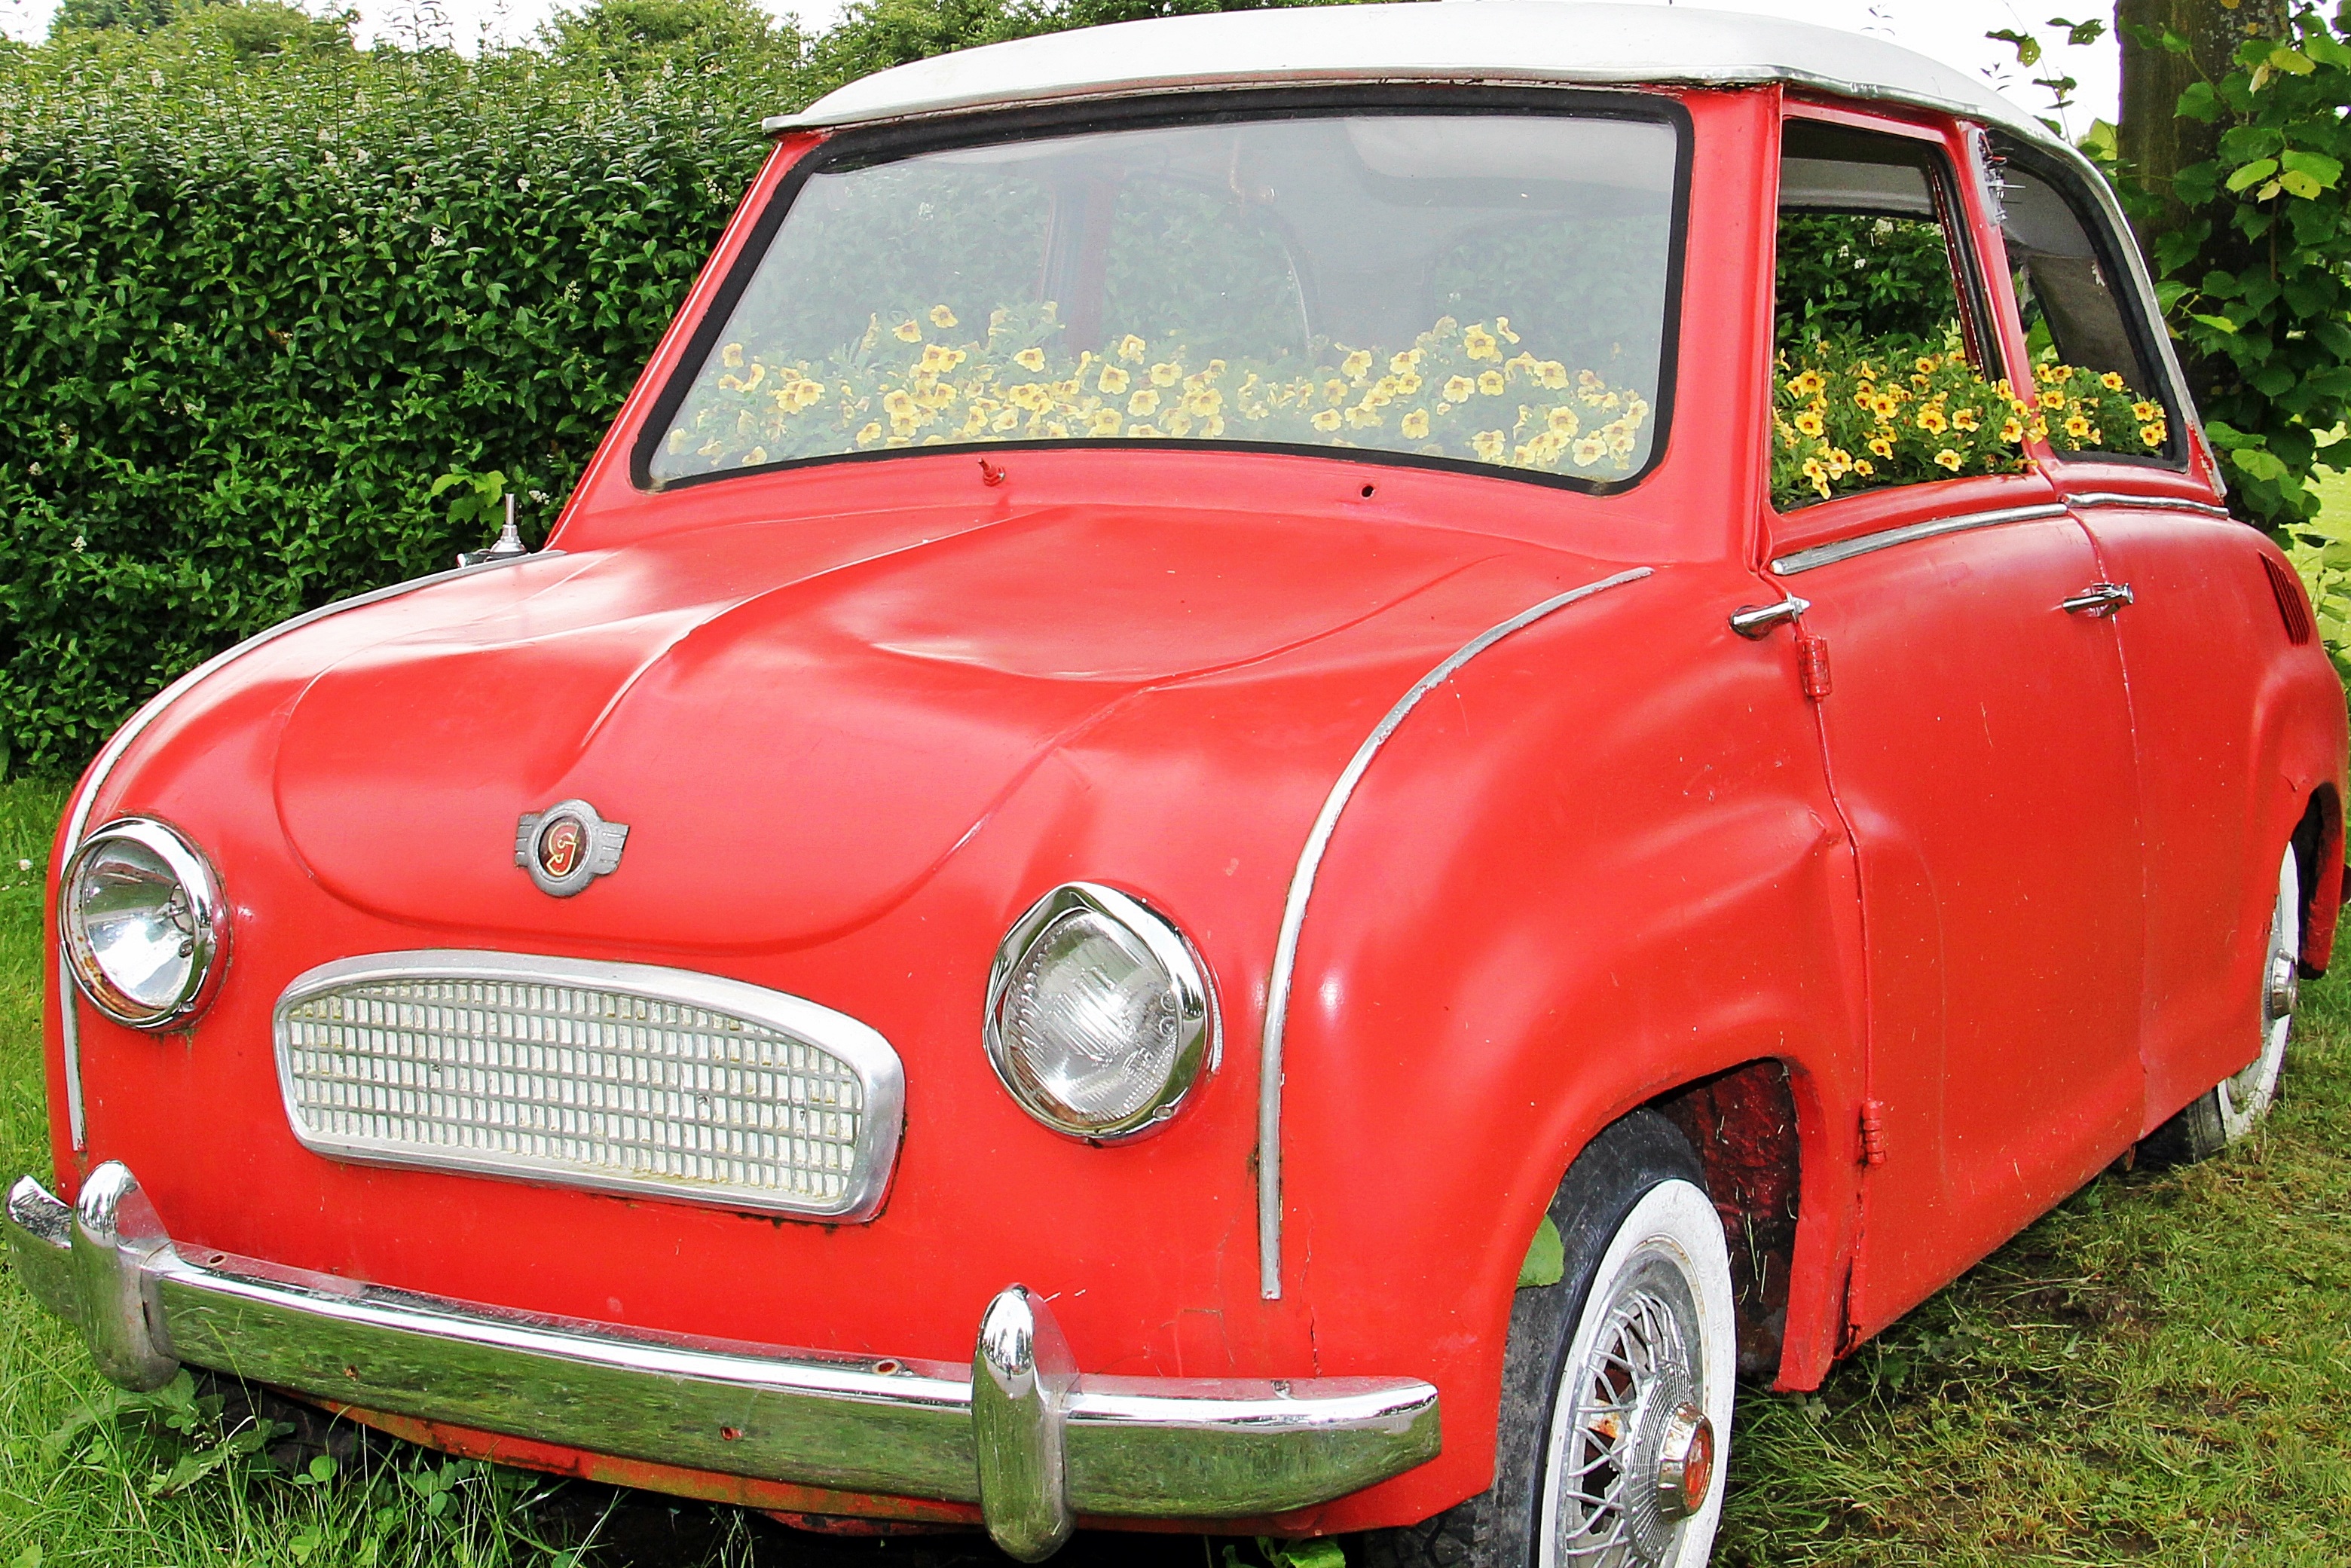
car, red, vehicle, auto, classic car, deco, vintage car, flowers, sedan, planted, antique car, city car, land vehicle, flowers bumper, planted car, goggo, goggomobil, automobile make, compact car, subcompact car